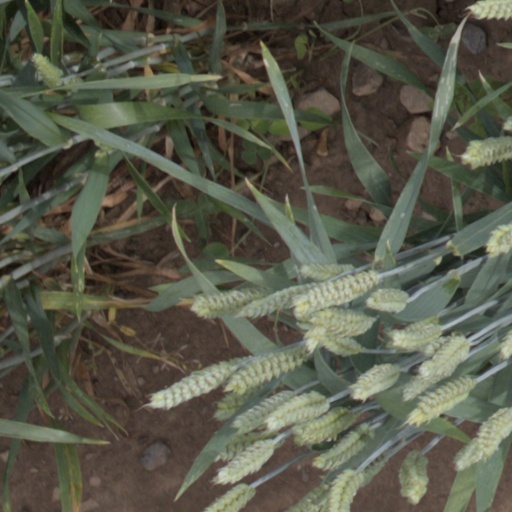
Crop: wheat